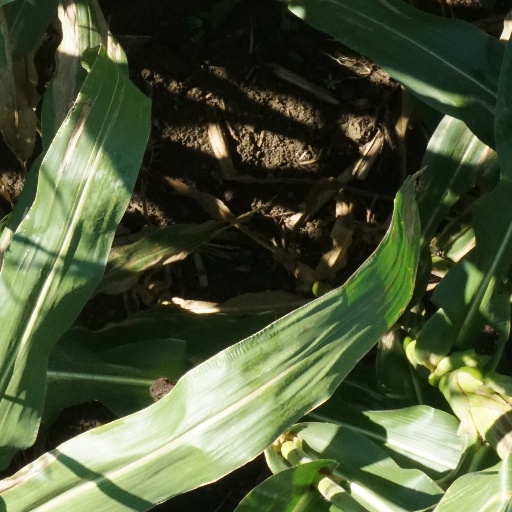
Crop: maize; corn